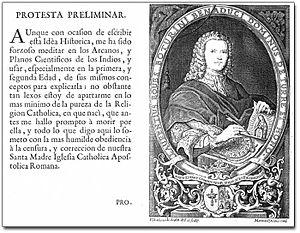
Lorenzo Boturini Bernaducci, né en 1702 à Côme et mort en 1753 à Madrid, est un historien, antiquaire et ethnographe de la Nouvelle-Espagne.